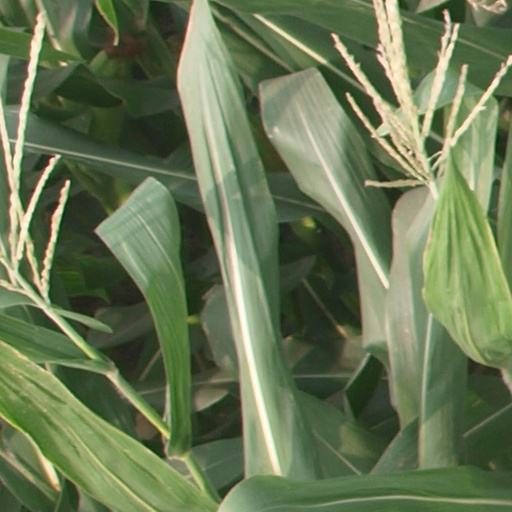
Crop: maize; corn